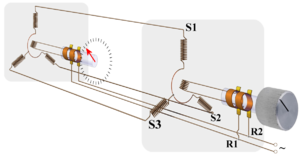
Un synchro est un type de transformateur électrique rotatif qui est utilisé en général par paire et sert à transmettre à distance la mesure mécanique d'un angle ou d'un couple par l'intermédiaire d'une connexion électrique analogique, et qui est très utilisé pour afficher des mesures, entre-autres en aviation. Actuellement, les instruments de mesures à synchro sont souvent remplacés par des technologiques numériques moins coûteuses mais pas forcément aussi robustes.